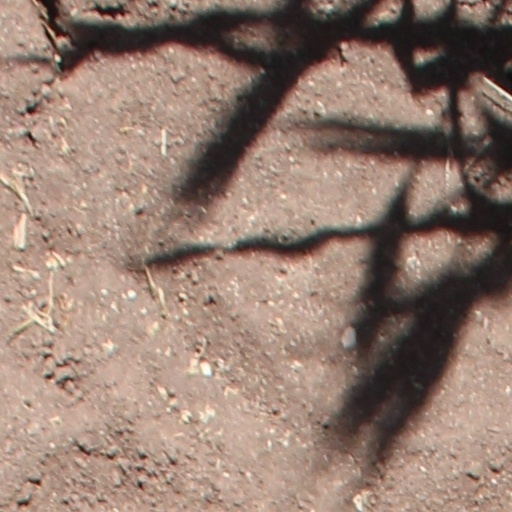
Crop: wheat